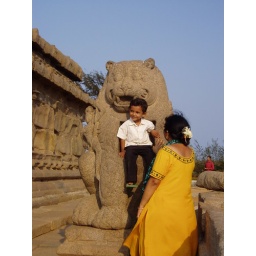
LIttle boy in cat statue